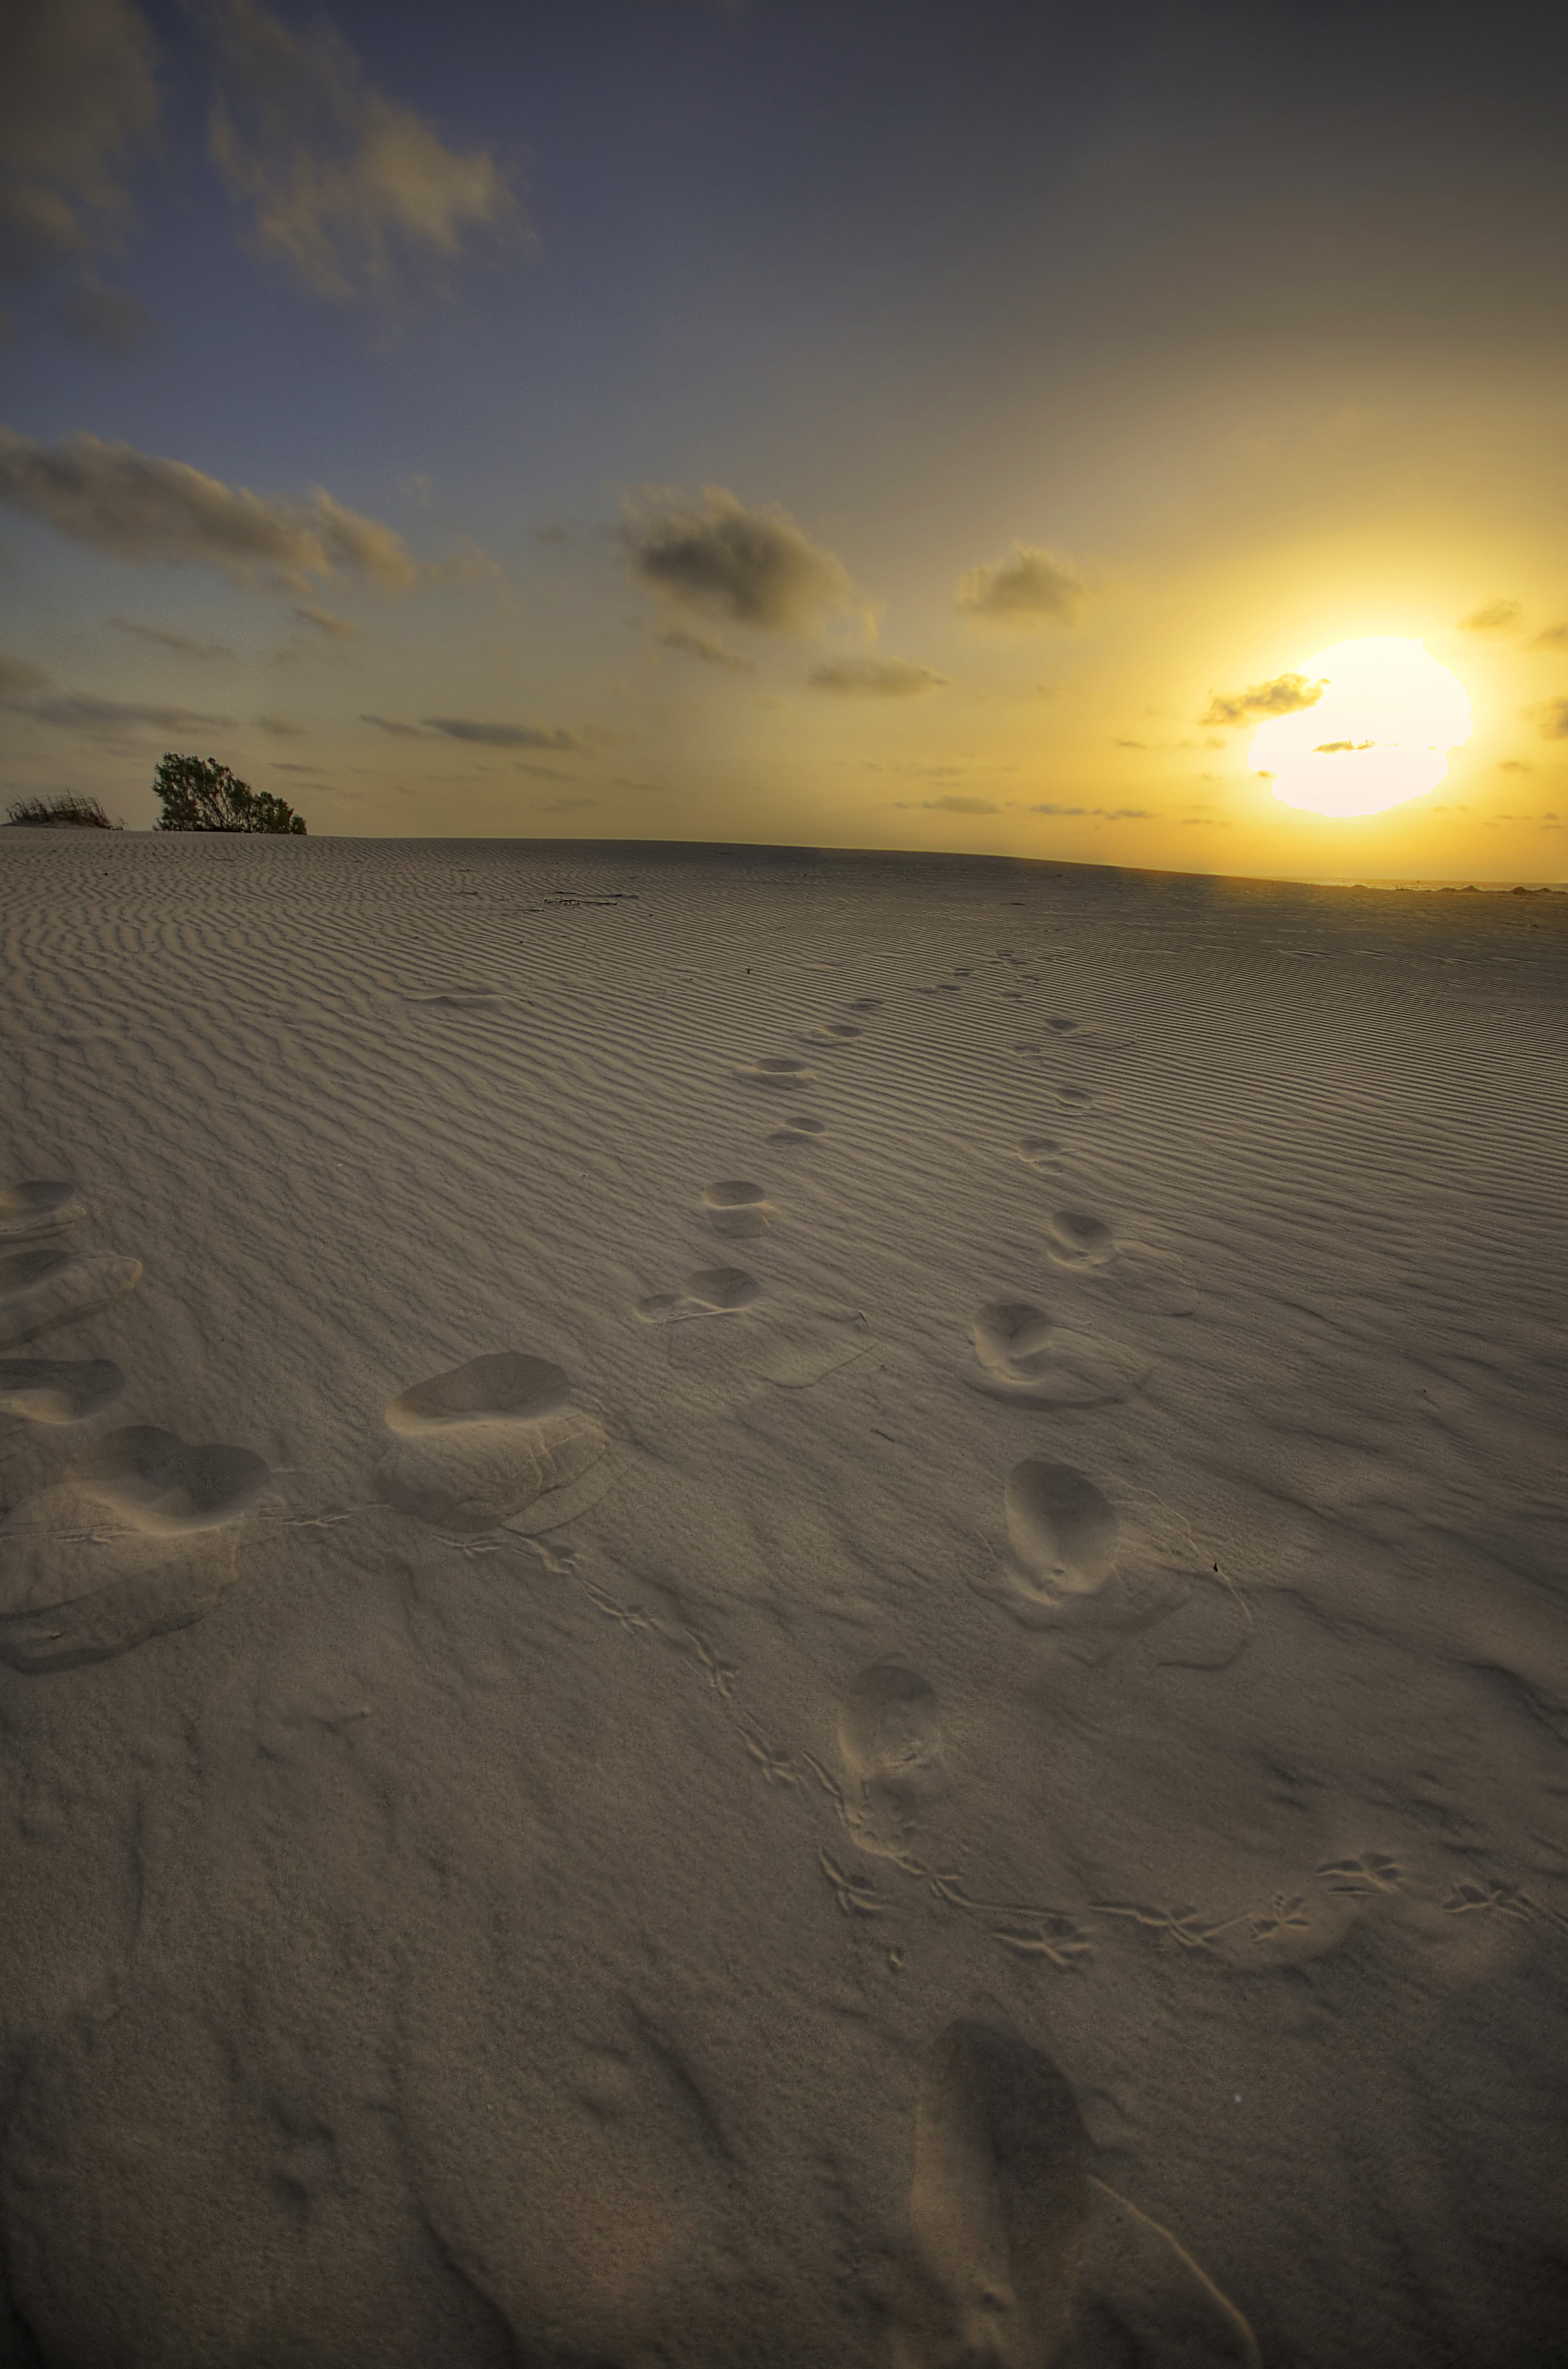
landscape, sea, sand, horizon, cloud, sky, sun, sunrise, sunset, sunlight, desert, dune, wave, footprint, dawn, steps, nikon, material, wideangle, sigma, d5100, habitat, 1020mm, landform, erg, natural environment, aeolian landform